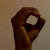
The image shows a hand gesture representing the letter 'O' in Indian Sign Language.